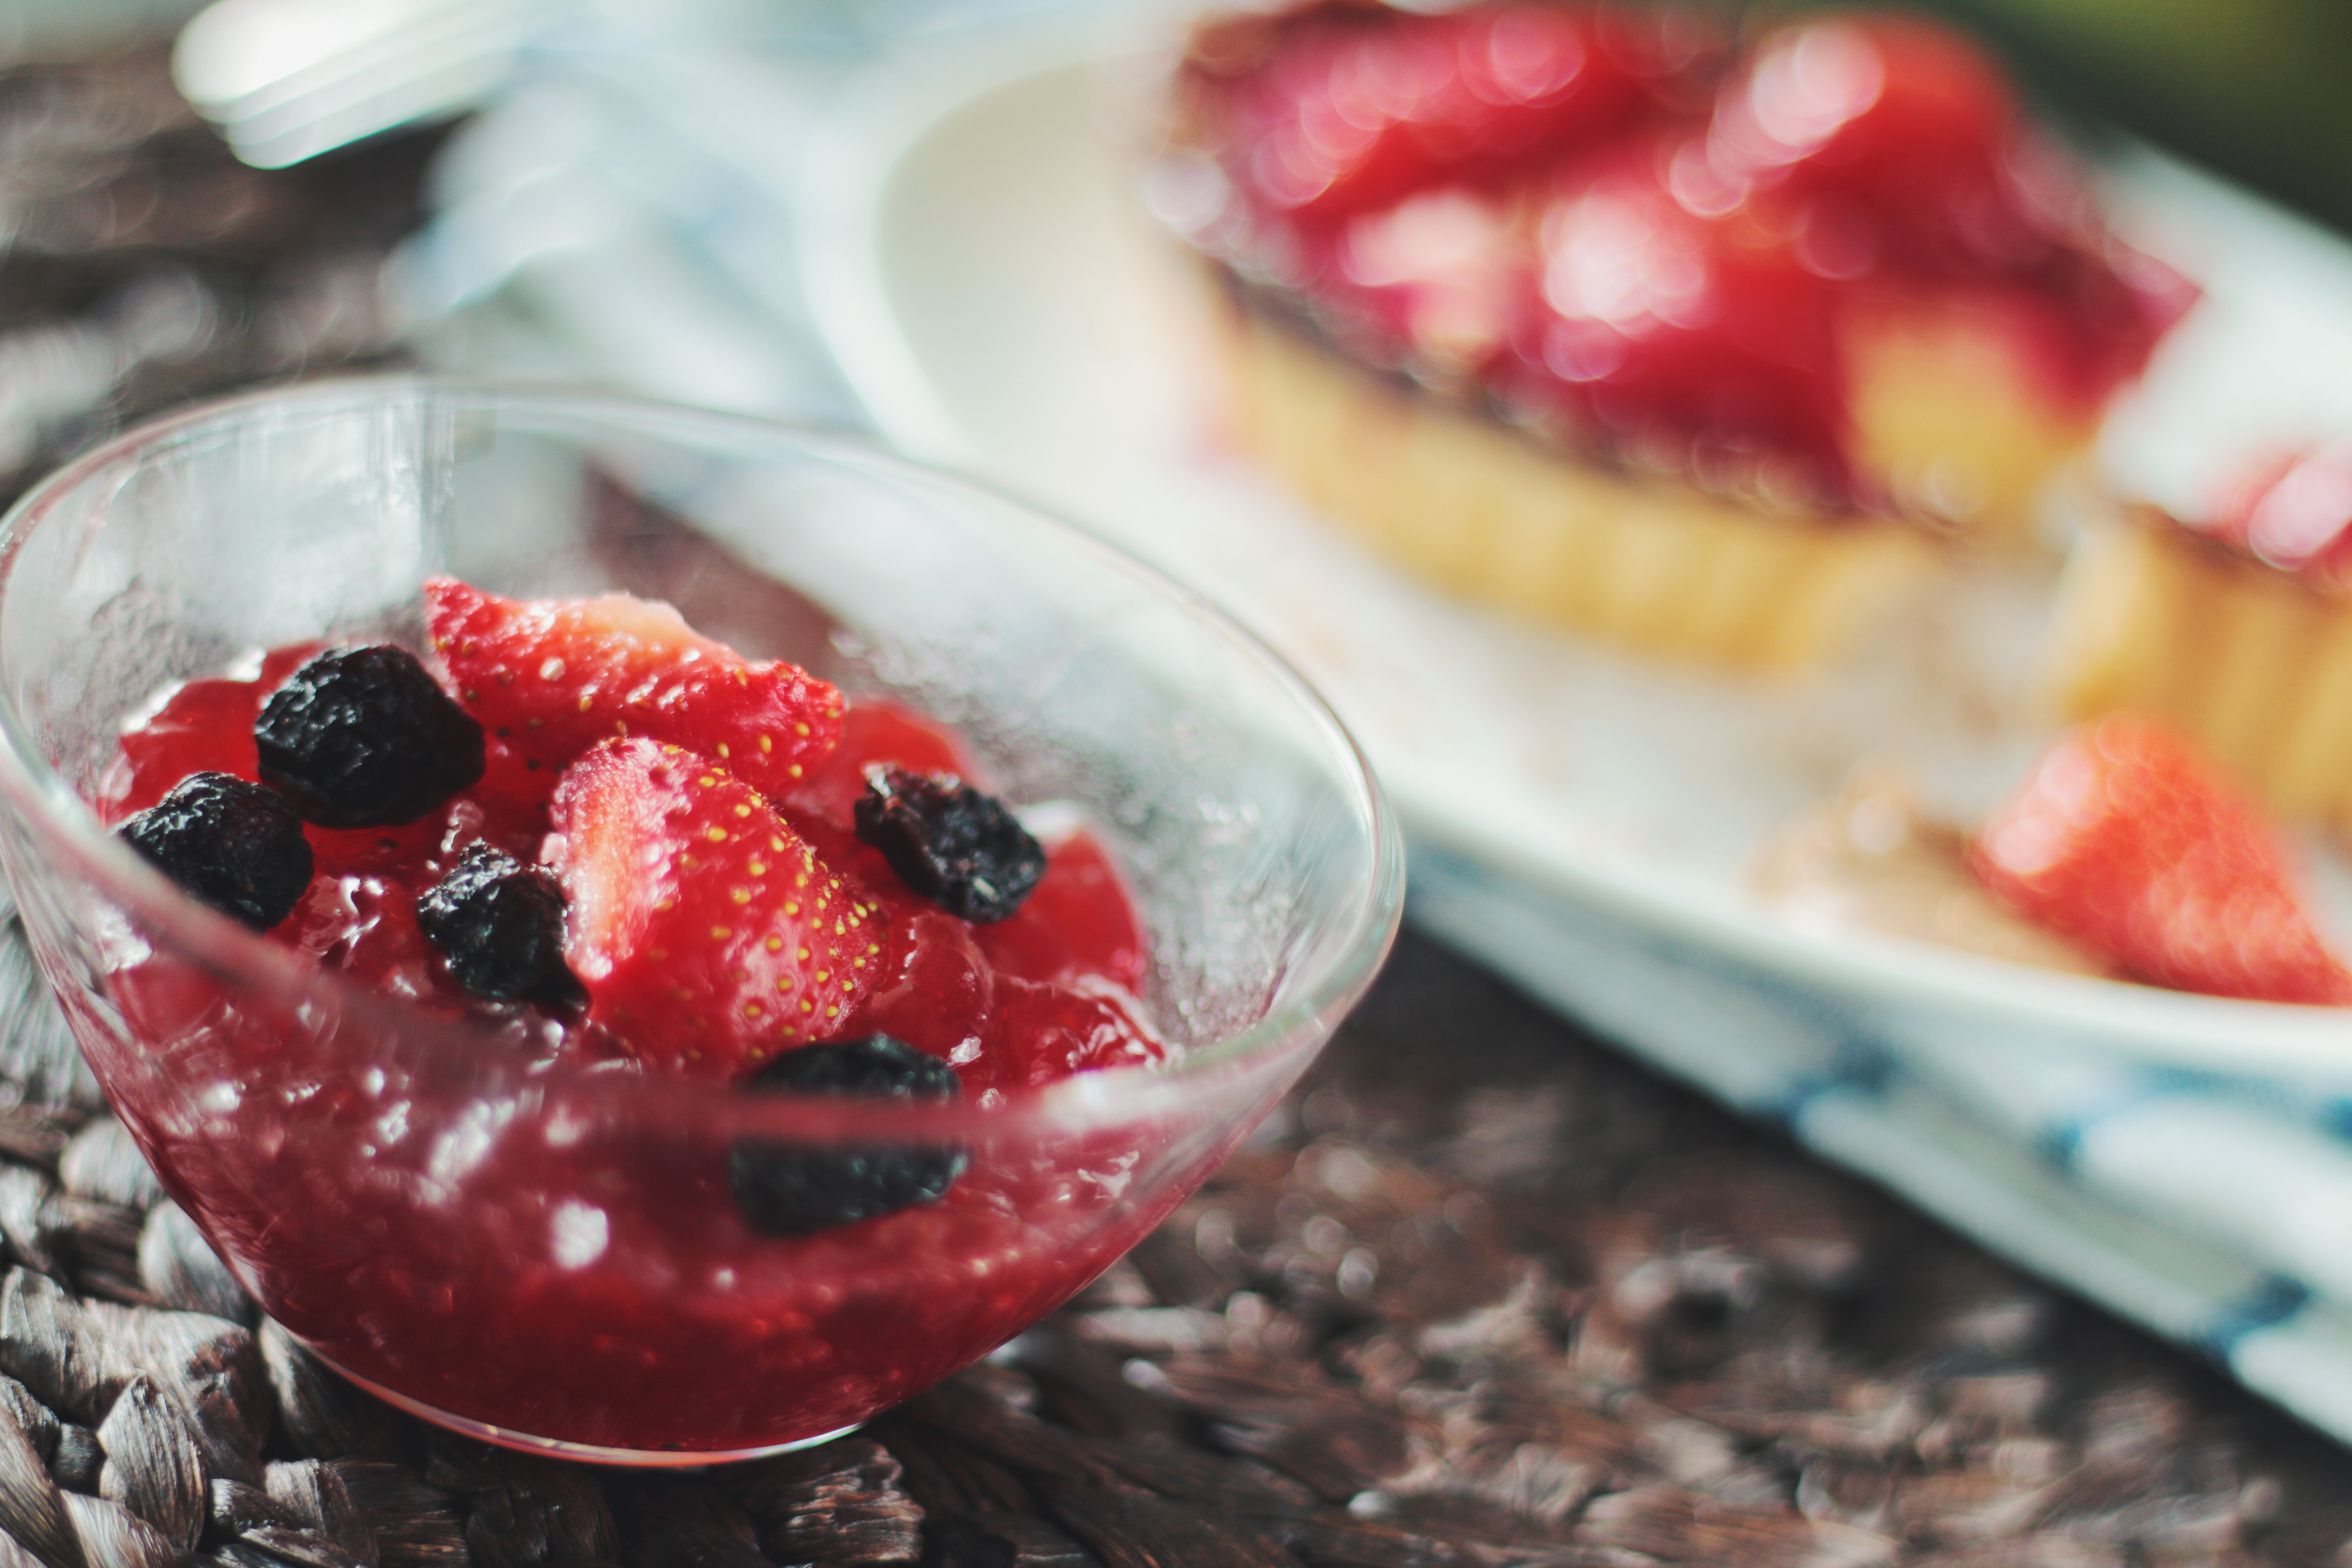
plant, raspberry, fruit, berry, restaurant, dish, meal, food, produce, breakfast, dessert, strawberry, strawberries, pudding, pavlova, frutti di bosco